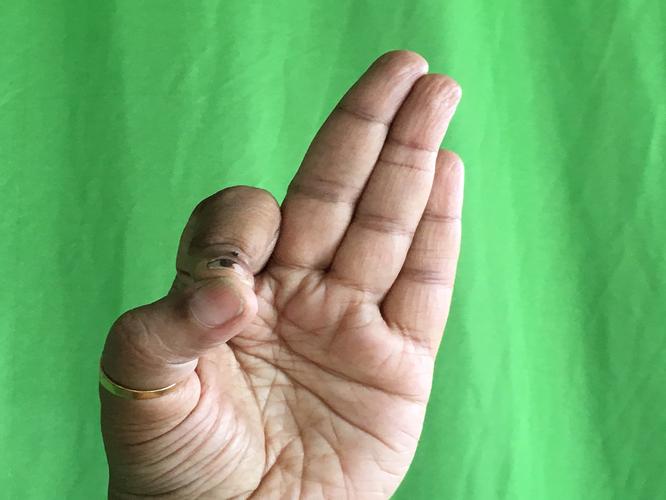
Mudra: Aralam
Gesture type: single_hand